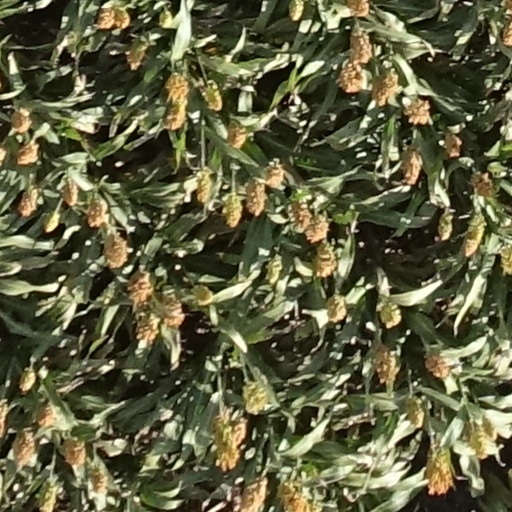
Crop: sorghum